Heslington Brain

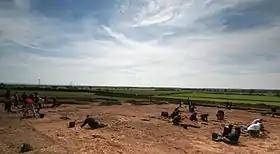
The excavation at Heslington East, May 2008.

The skull was found to be that of a man aged between 26–45 years old at the time of death, likely in his mid-30s. Radiocarbon dating found that the man had died some time between the 7th century BCE and 5th century BCE (673–482 BCE). He belonged to the Mitochondrial DNA haplogroup J1d, which had not previously been seen in Britain, in either living or dead individuals. J1d has been identified previously in only a few people from Tuscany and the Middle East; it may have been more widely present in Britain in the past, and lost through genetic drift.